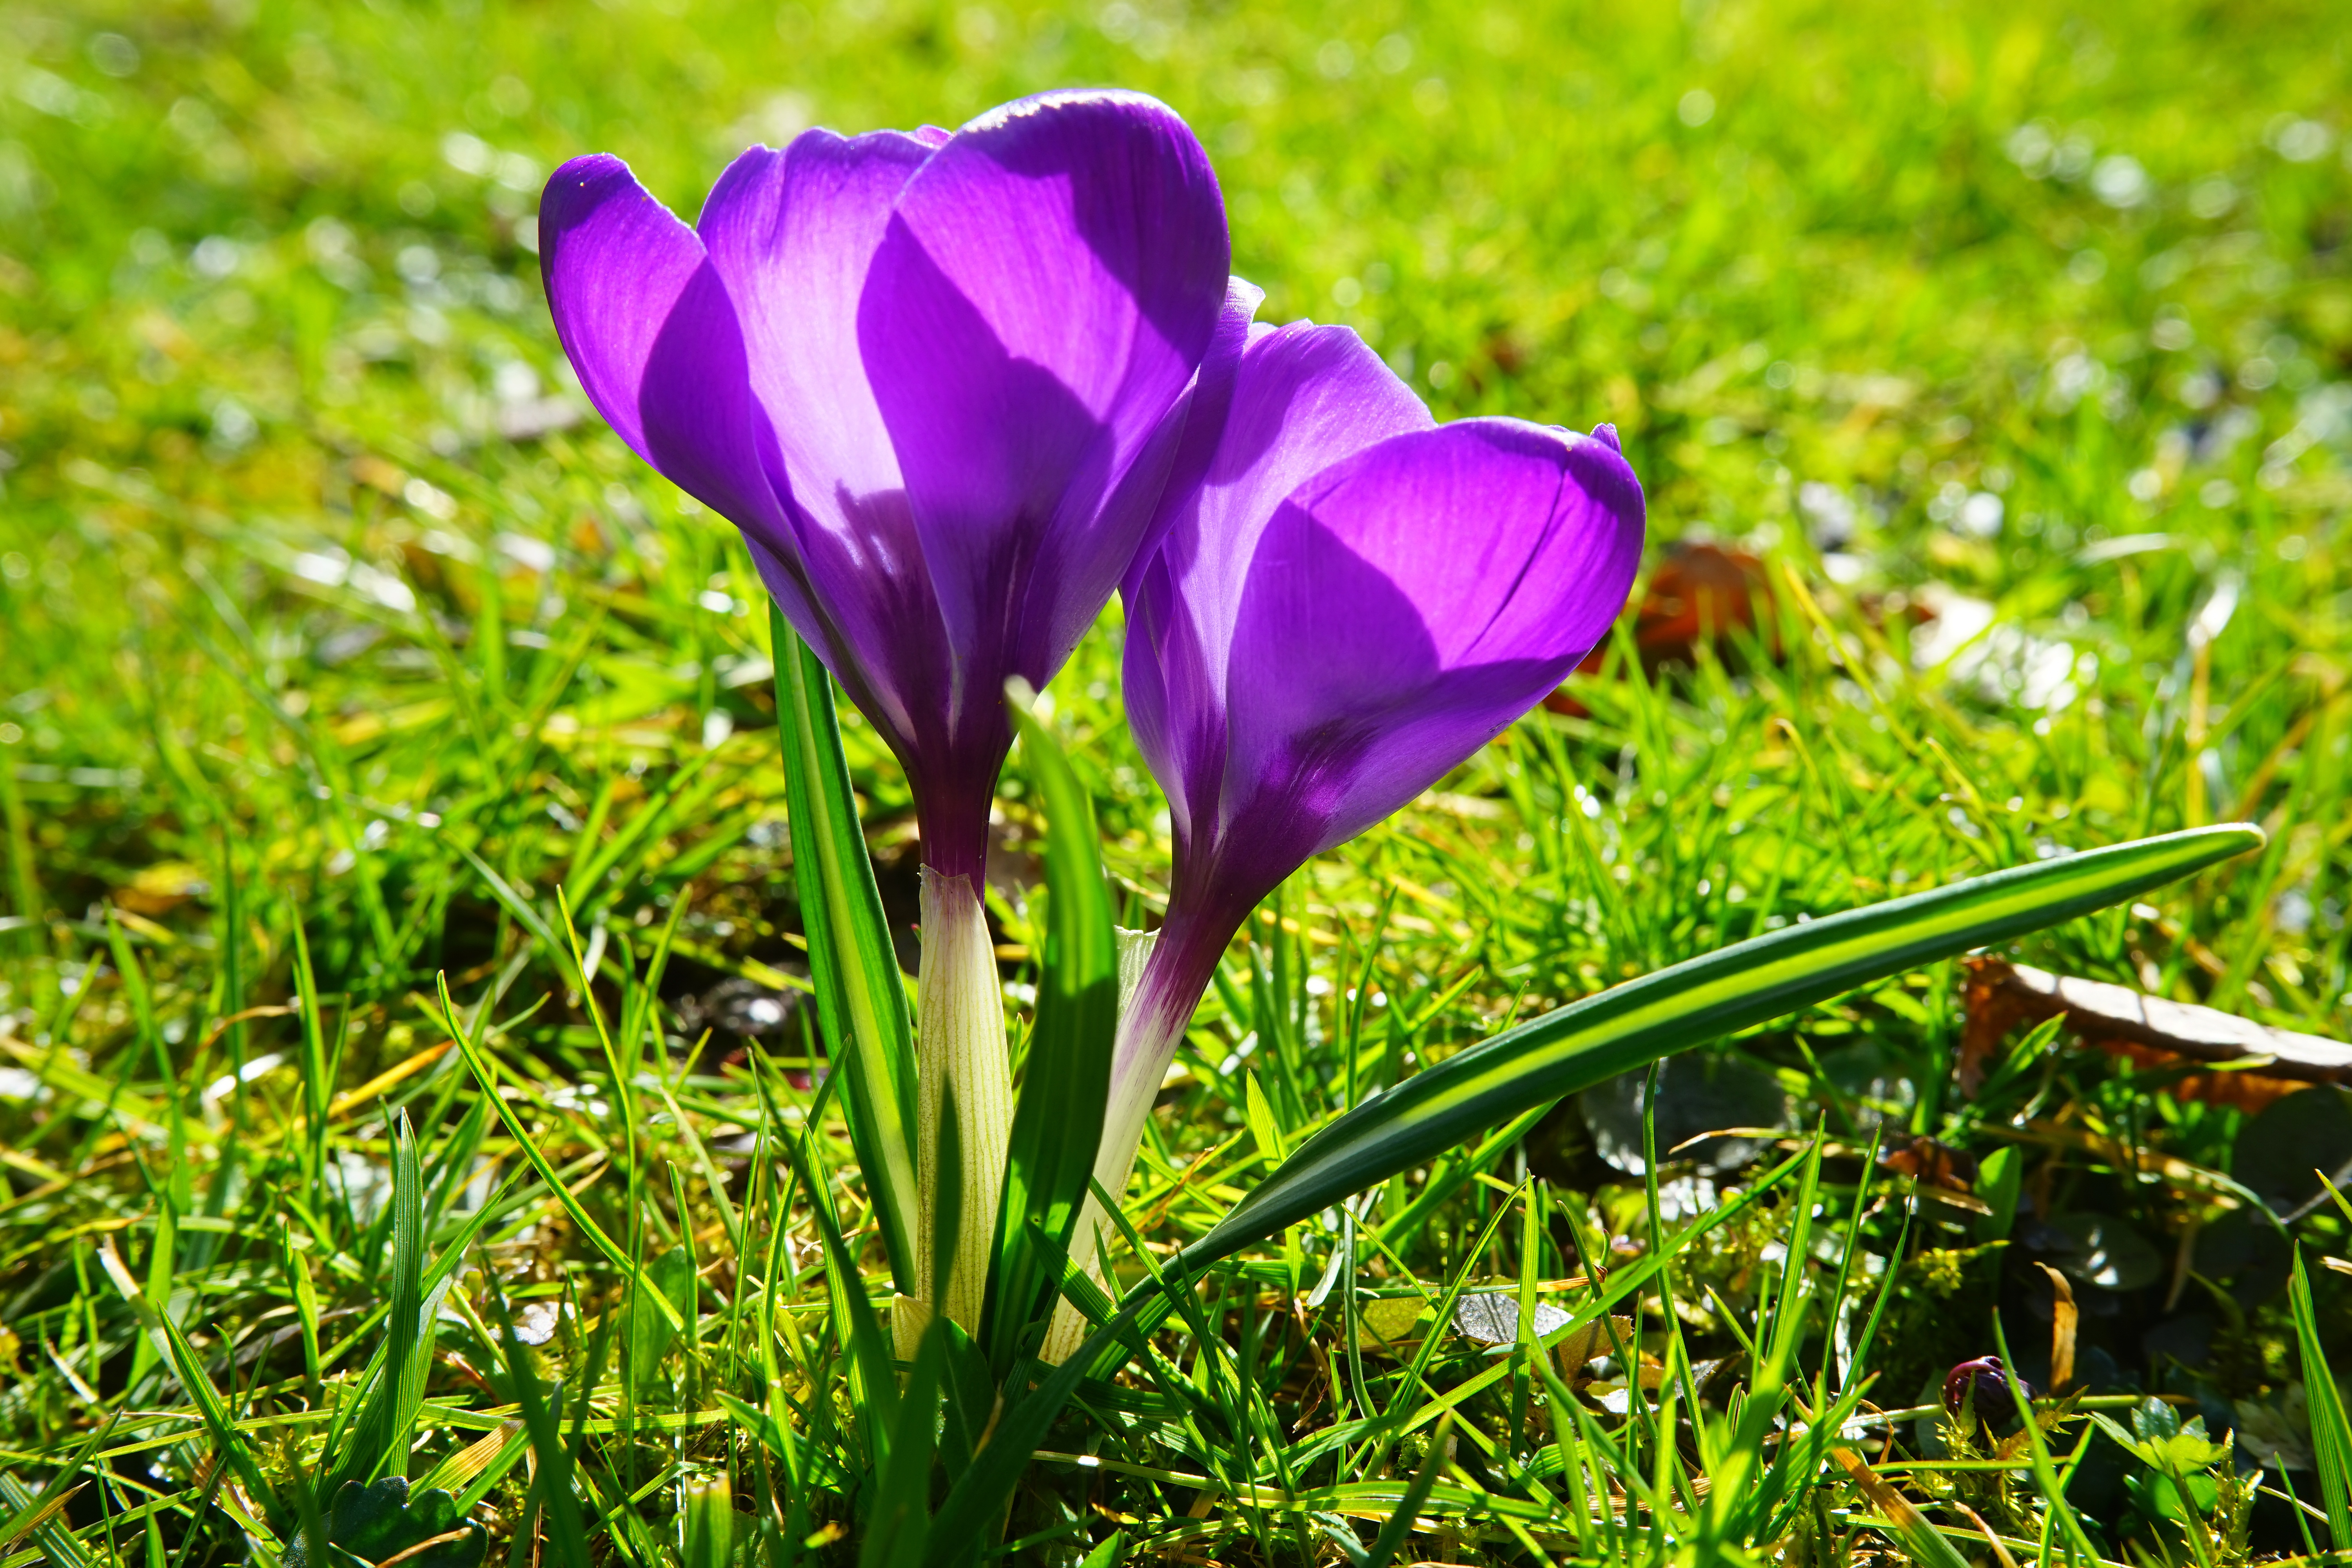
grass, blossom, plant, field, meadow, flower, purple, petal, bloom, spring, botany, flora, wildflower, crocus, spring flower, flowering plant, b hen, land plant, iris family